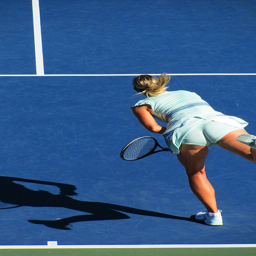
Woman leans over as she serve the tennis ball back to the other side
A woman in white dress playing a game of tennis.
A women in blue is playing a game of tennis.
A tennis player on a blue tennis court has just returned the ball.
A woman is playing tennis on a blue court.